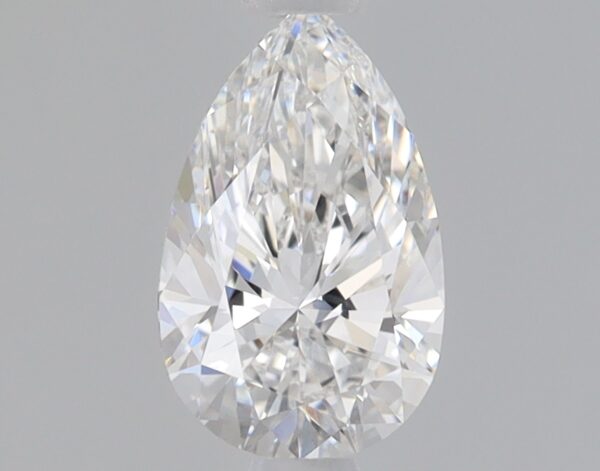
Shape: pear
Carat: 0.86
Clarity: VS1
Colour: E
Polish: EX
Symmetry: EX
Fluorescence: NONE
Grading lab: IGI
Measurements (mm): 8.3 x 5.19 x 3.33